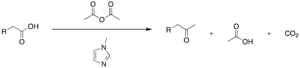
La réaction de Dakin-West est une réaction organique transformant un acide aminé en un céto-amide, par action d'un anhydride d'acide et d'une base, typiquement la pyridine. Elle est nommée d'après Henry Drysdale Dakin et Randolph West. Il est à noter que le produit final est toujours un mélange racémique.